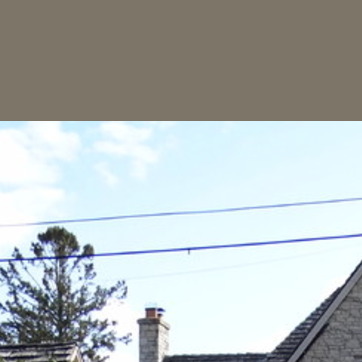
Material: sky